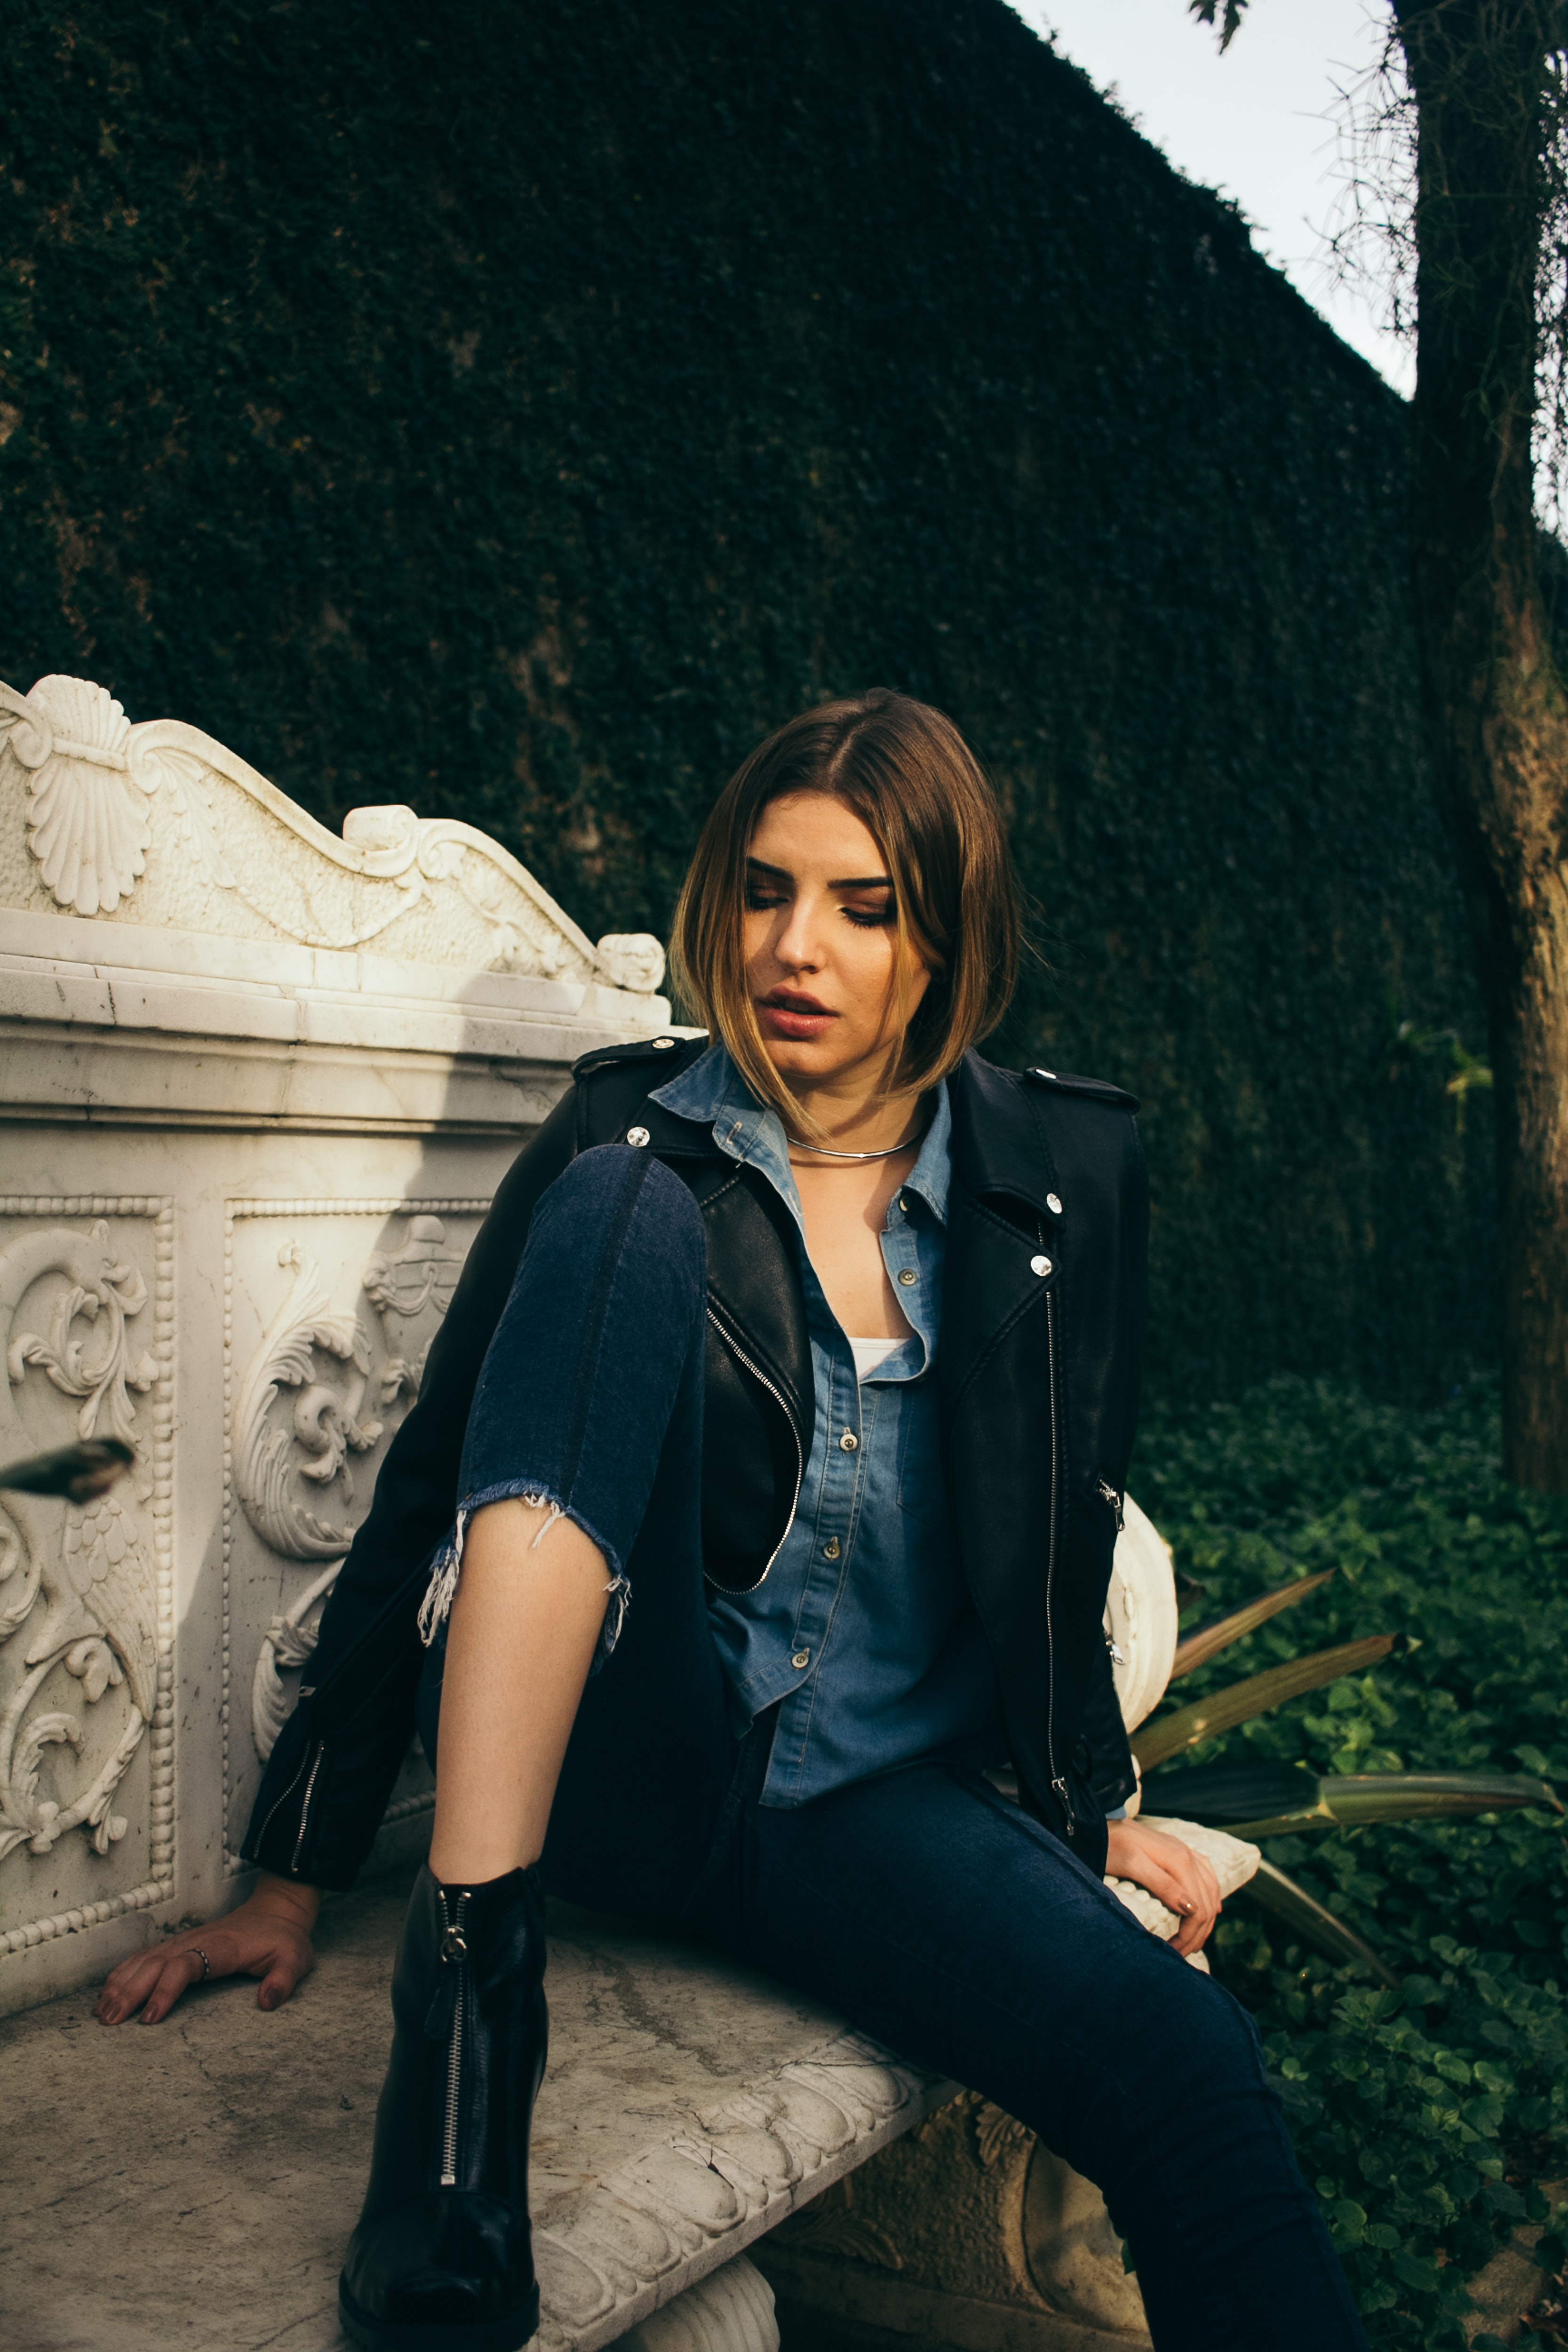
beauty, sitting, photography, long hair, photo shoot, cool, leg, tree, black hair, flash photography, Tints and shades, smile, fawn, portrait, style